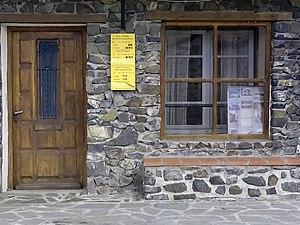
Ancienne mairie de Vira
Vira est une commune française, située dans le département des Pyrénées-Orientales en région Occitanie. Ses habitants sont appelés les Virains.